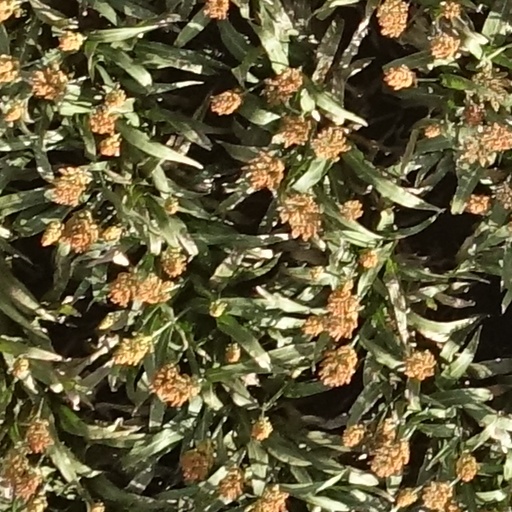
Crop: sorghum